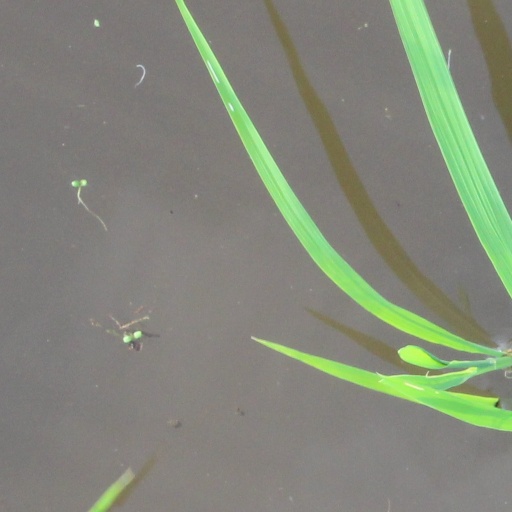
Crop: rice